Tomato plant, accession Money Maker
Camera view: horizontal (90 deg, fisheye); turntable rotation: 270 degrees
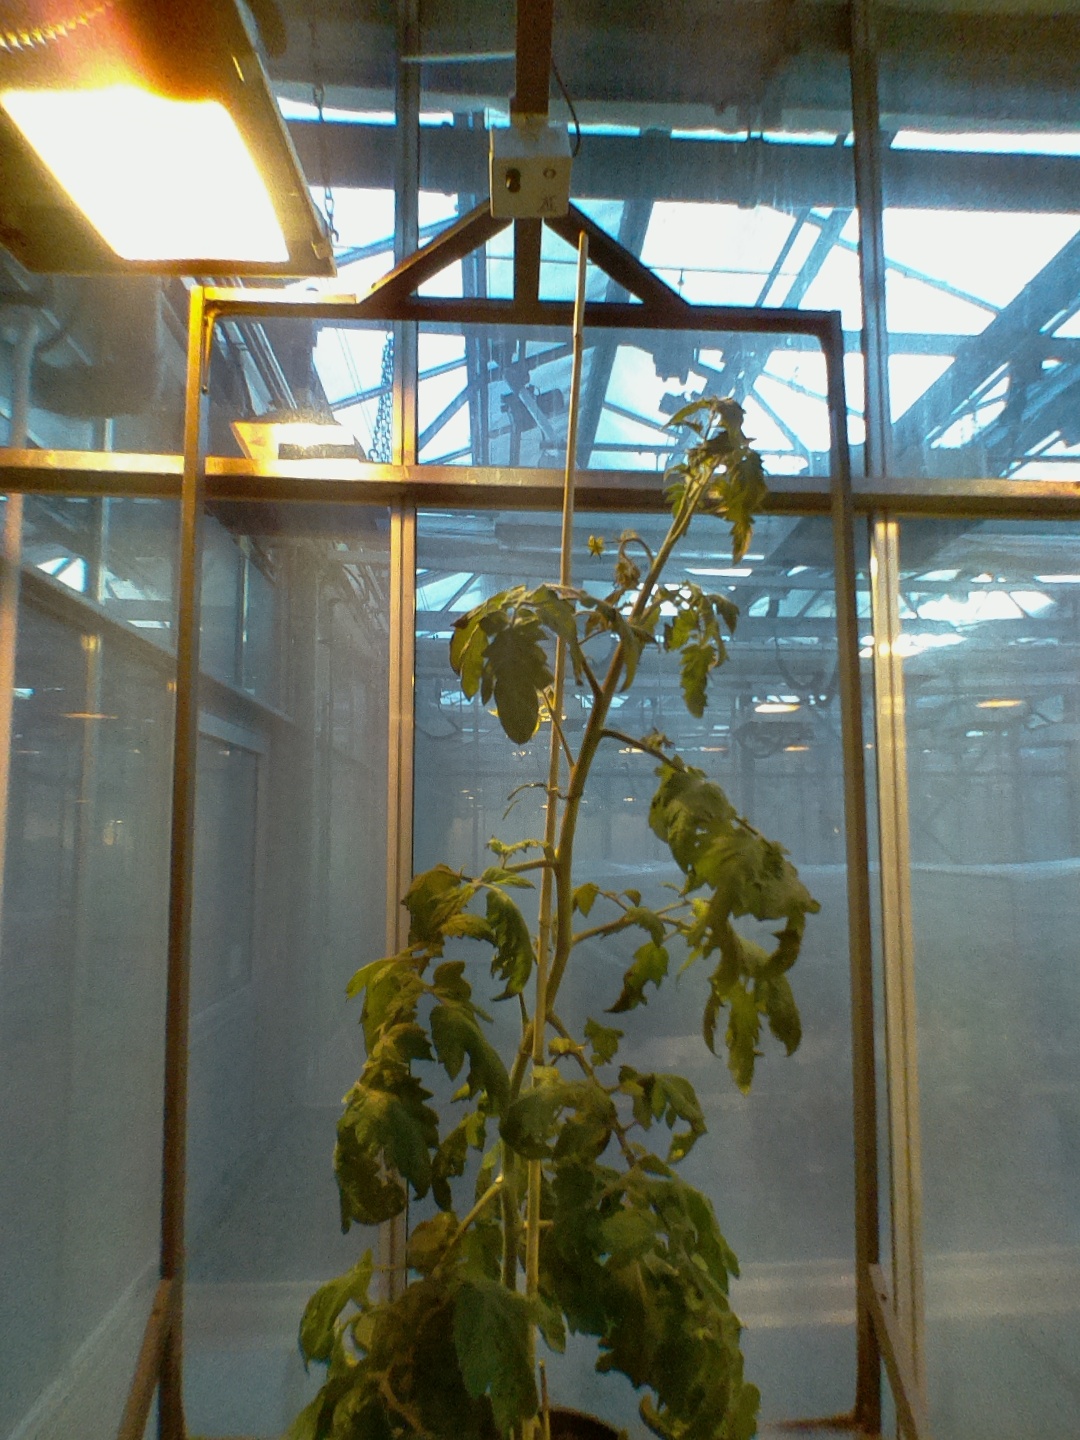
BBCH growth stage 68: Full flowering, 80%-90% of flowers open, more petals falling